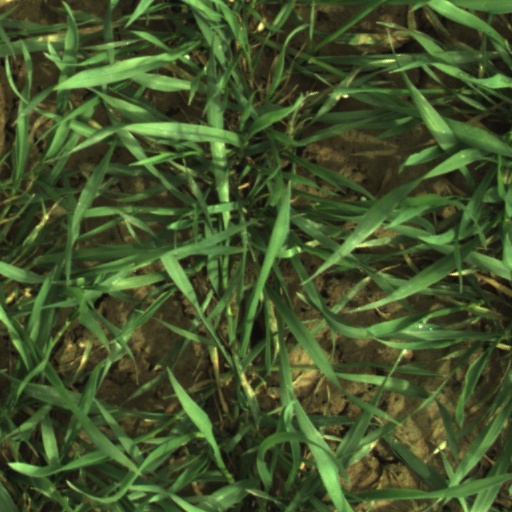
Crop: wheat